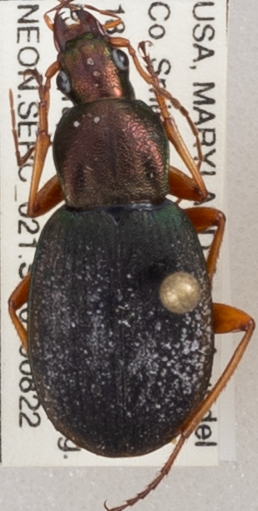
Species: Chlaenius aestivus
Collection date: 2019-08-22
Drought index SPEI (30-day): -0.786
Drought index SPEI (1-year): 1.106
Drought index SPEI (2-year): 1.69